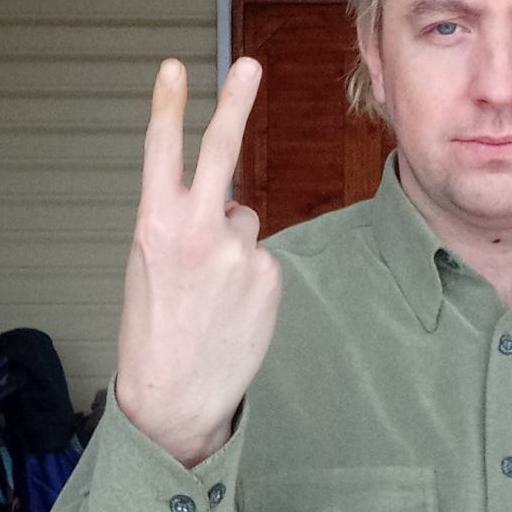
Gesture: peace_inverted